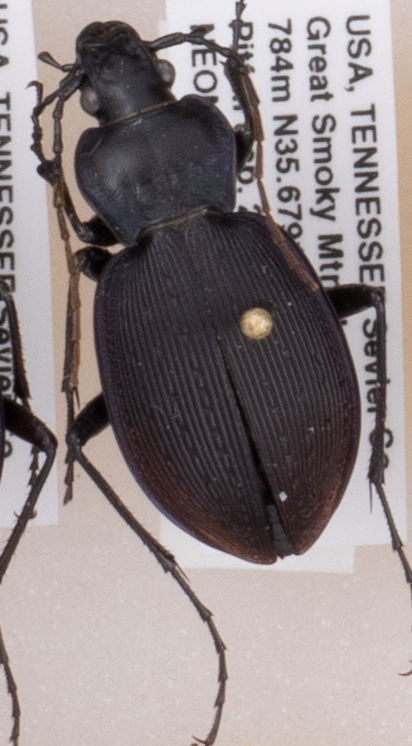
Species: Carabus goryi
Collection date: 2018-05-29
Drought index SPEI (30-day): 0.248
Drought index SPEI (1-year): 0.226
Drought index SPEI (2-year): -0.39